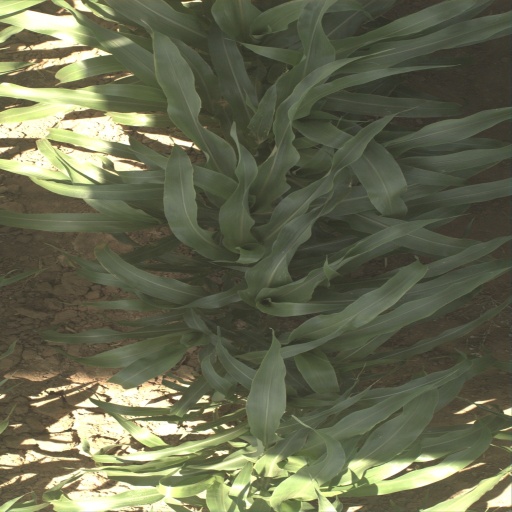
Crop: sorghum